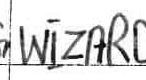
Label: Wizards